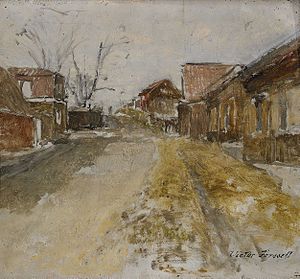
Victor Forssell (kunstner)
Kvastmakarbacken, Stockholm, af Forssell.
Victor Reinhold Forssell var en svensk kunstmaler.